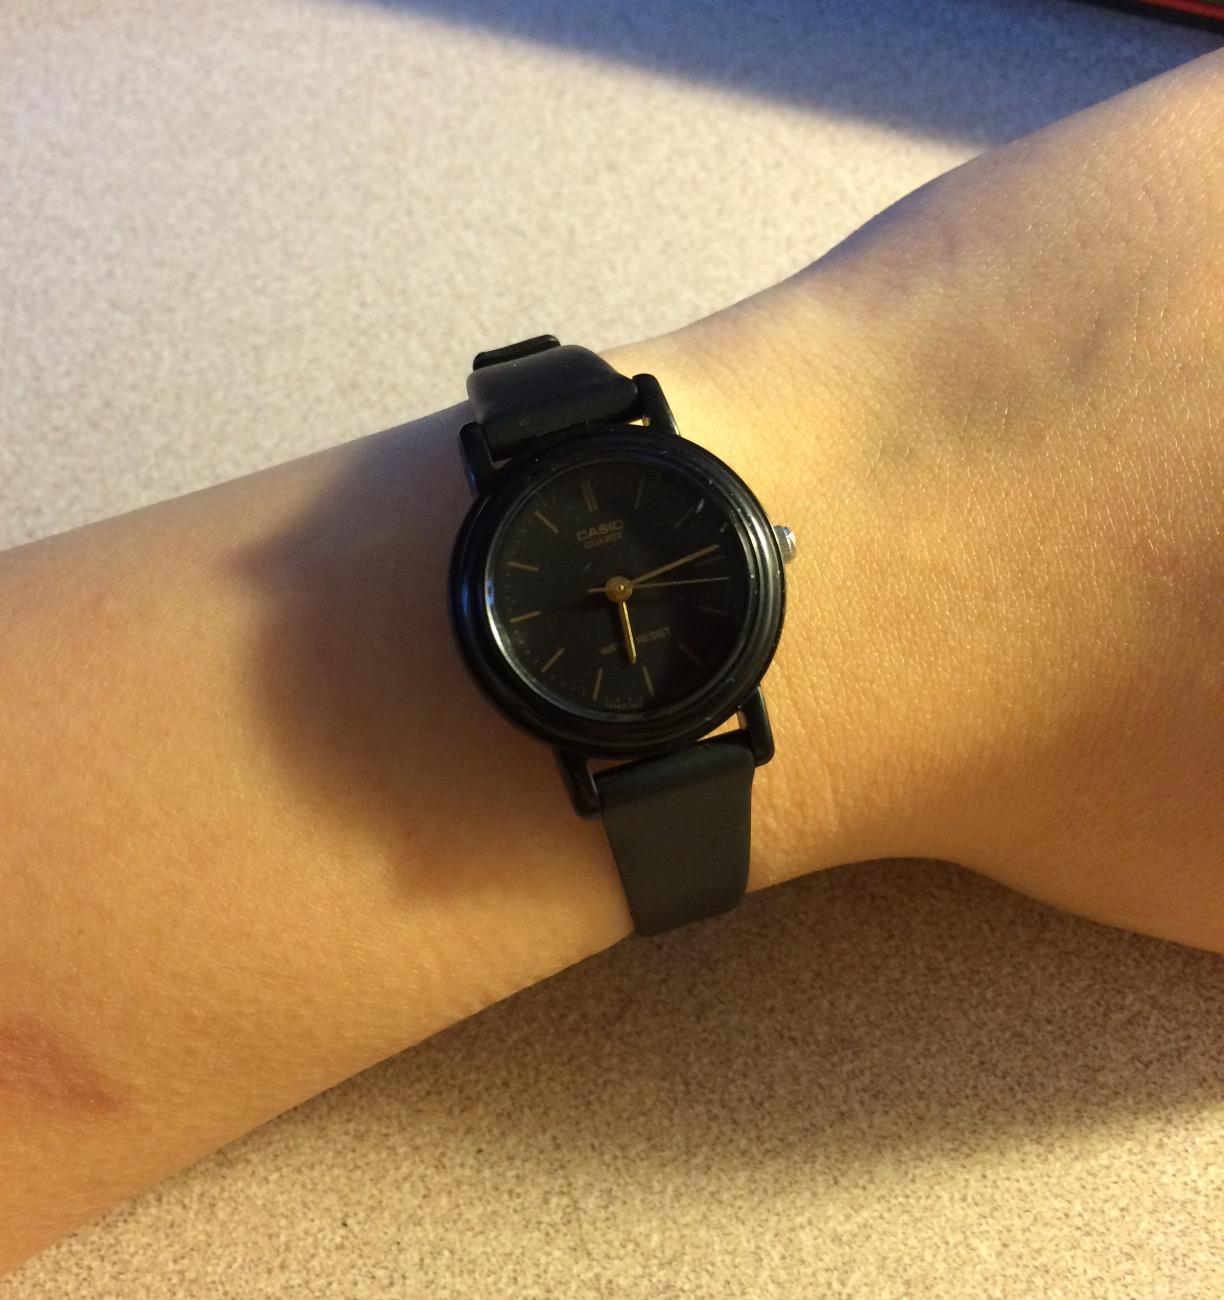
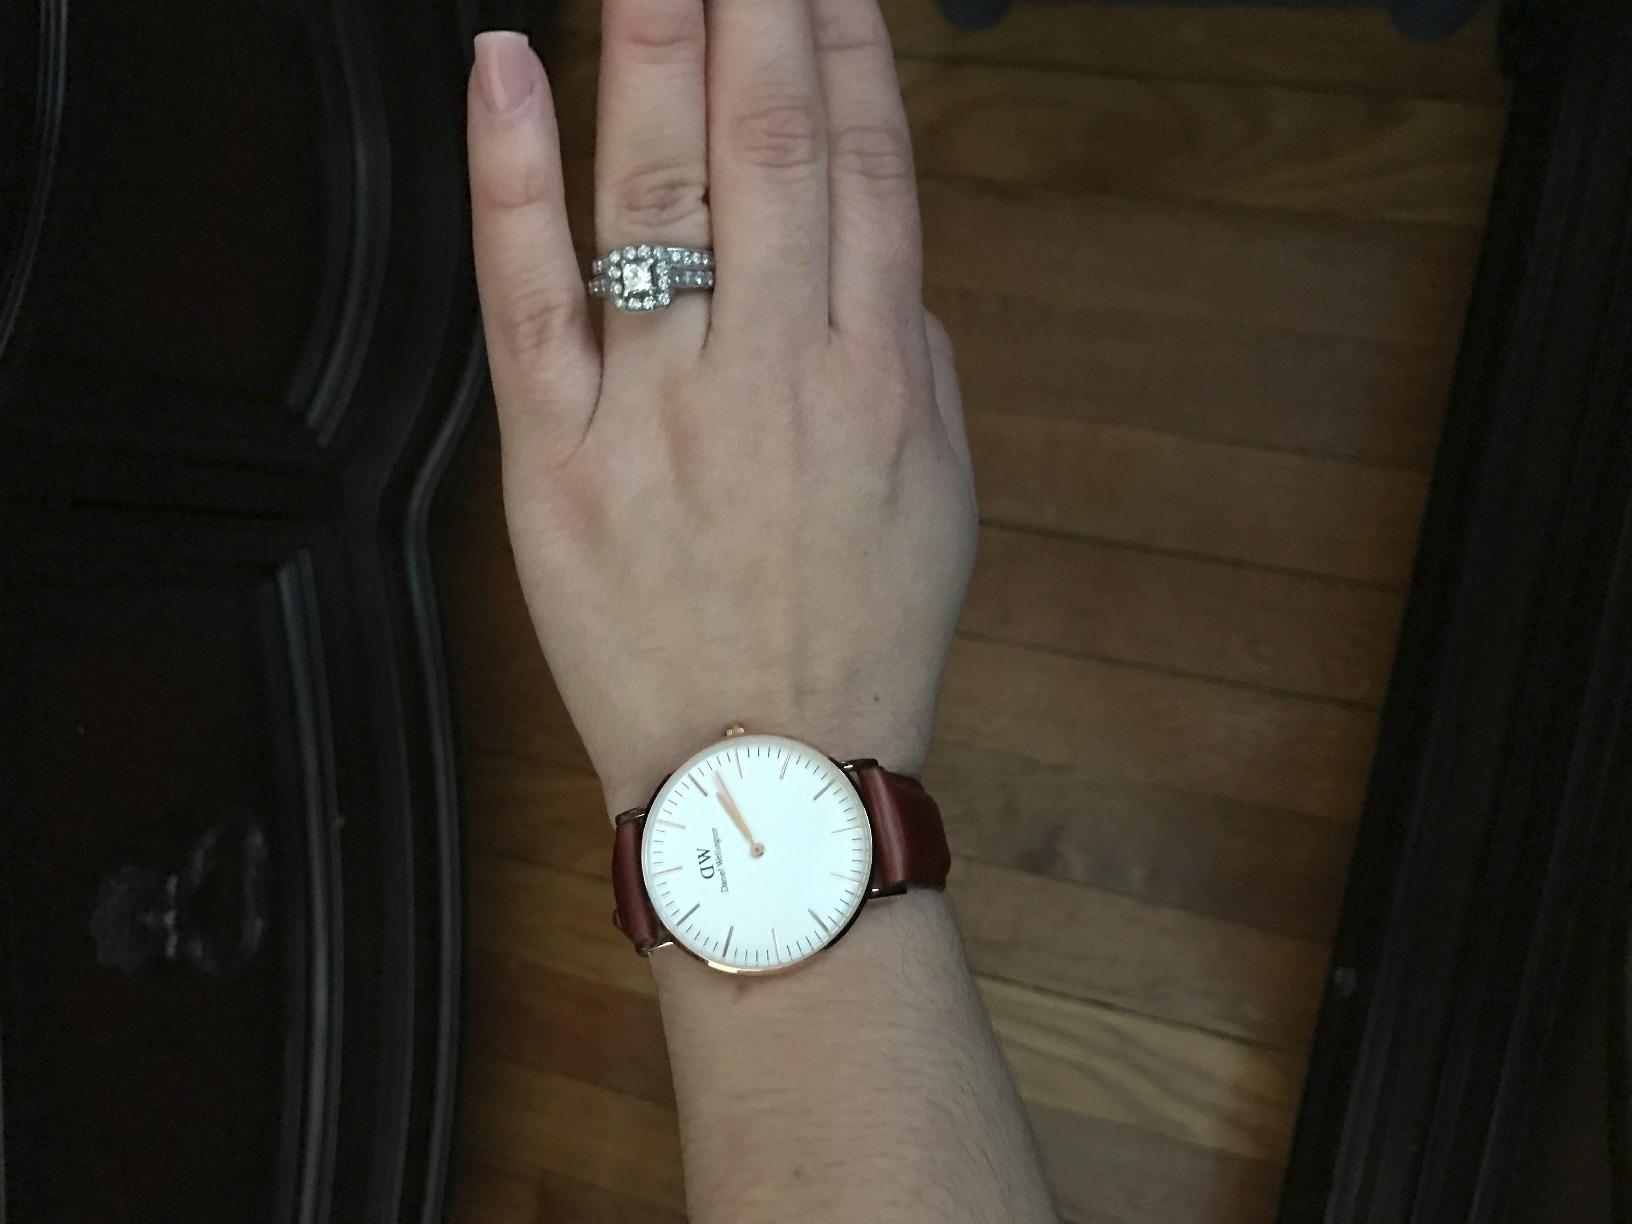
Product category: accessories_watch
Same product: no